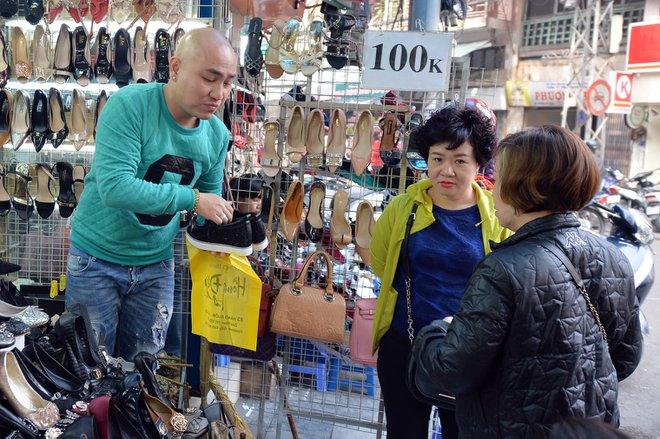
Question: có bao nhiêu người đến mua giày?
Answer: hai người